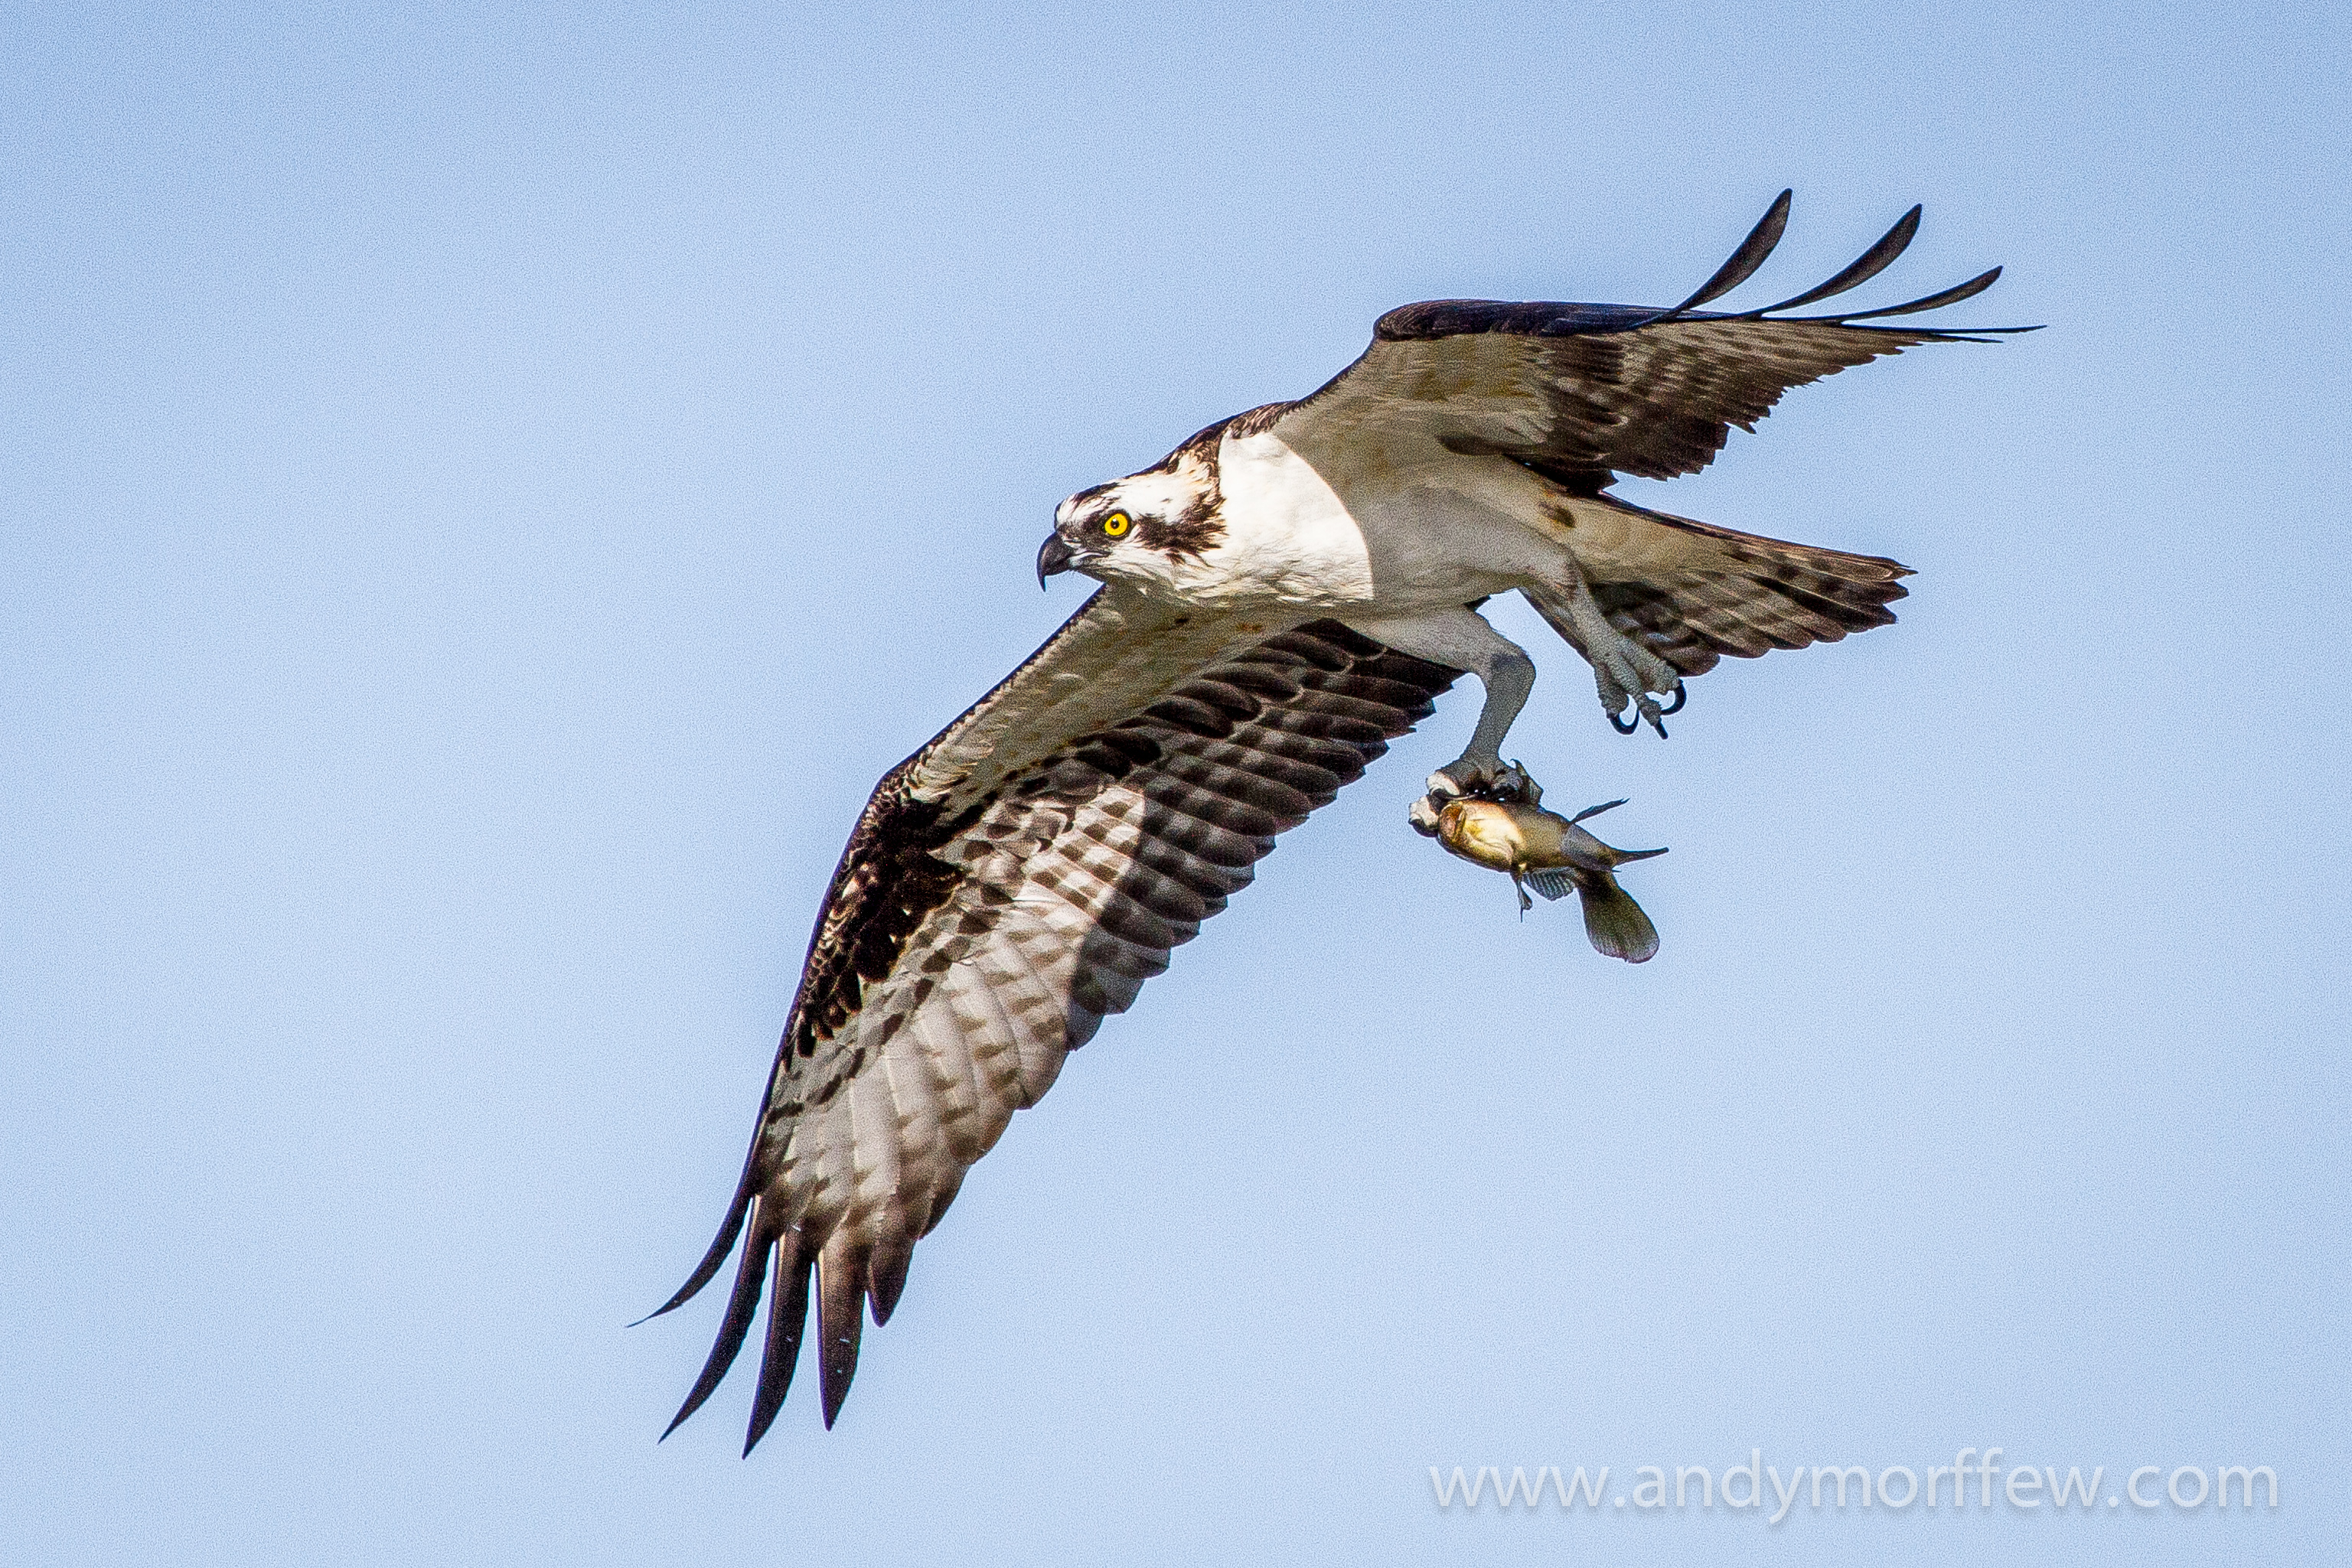
bird, wing, beak, flight, eagle, hawk, fish, fauna, bird of prey, bald eagle, vertebrate, osprey, birdperfect, vulture, falcon, harrier, florida, buzzard, inflight, andymorffew, morffew, naples, specanimal, accipitriformes